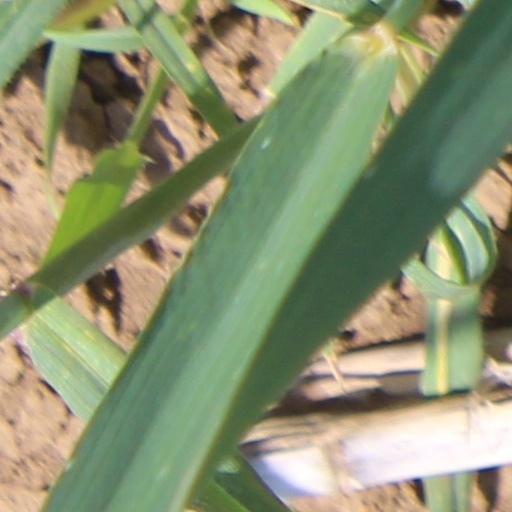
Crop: wheat